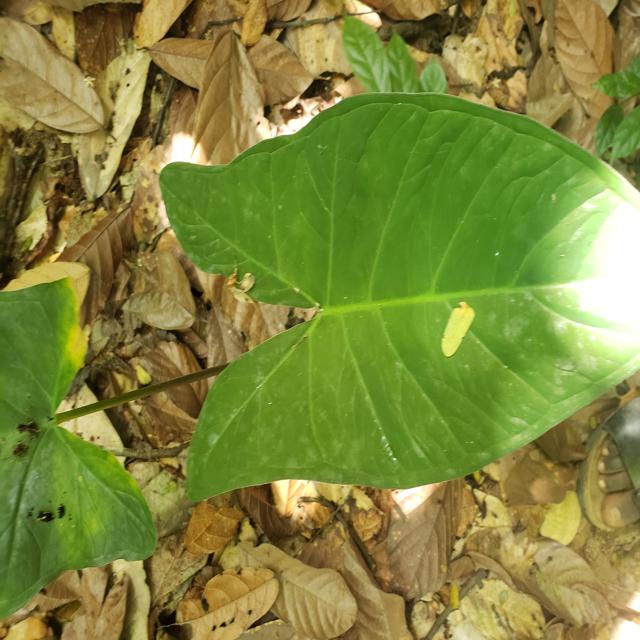
Label: Healthy